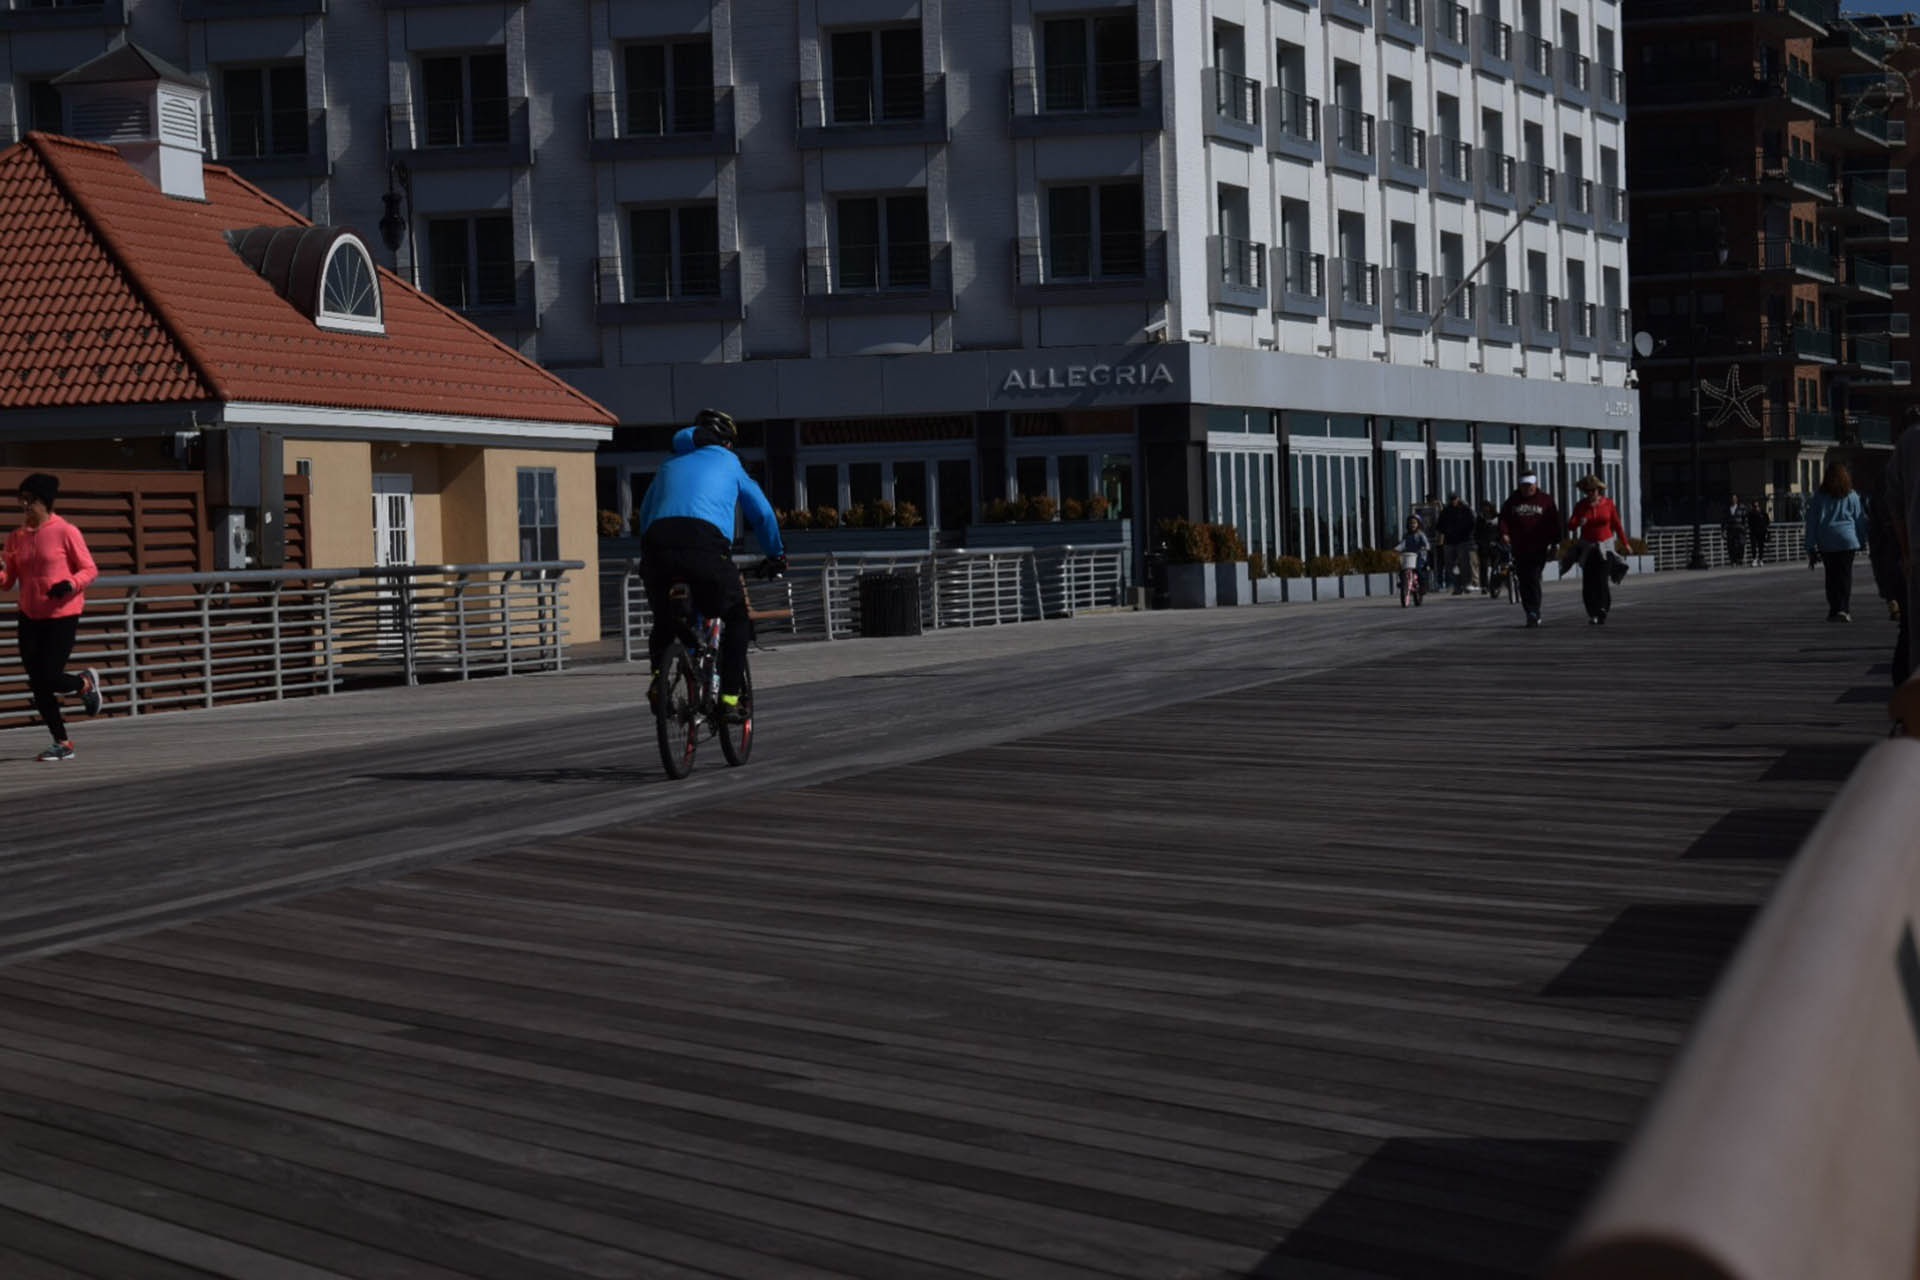
beach, sand, pedestrian, people, sky, boardwalk, road, street, new york, walkway, lane, infrastructure, biking, pedestrian crossing, long beach long island